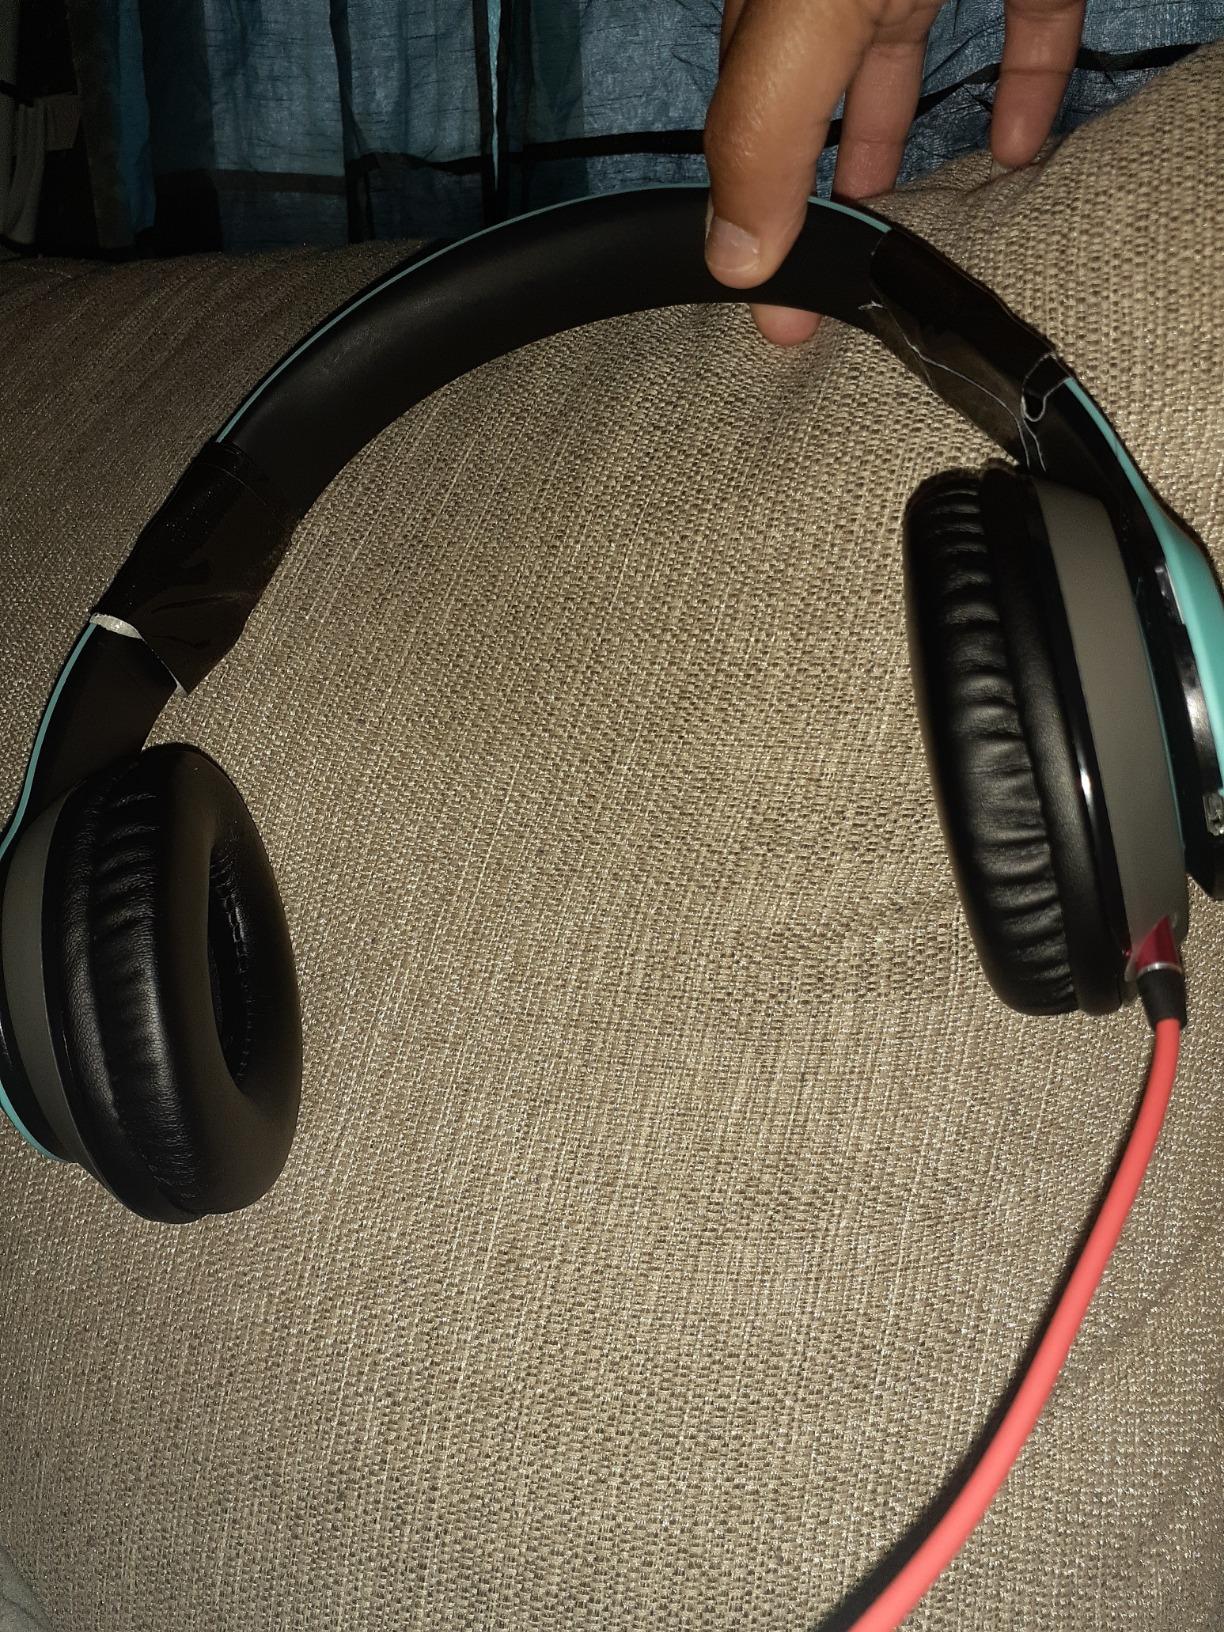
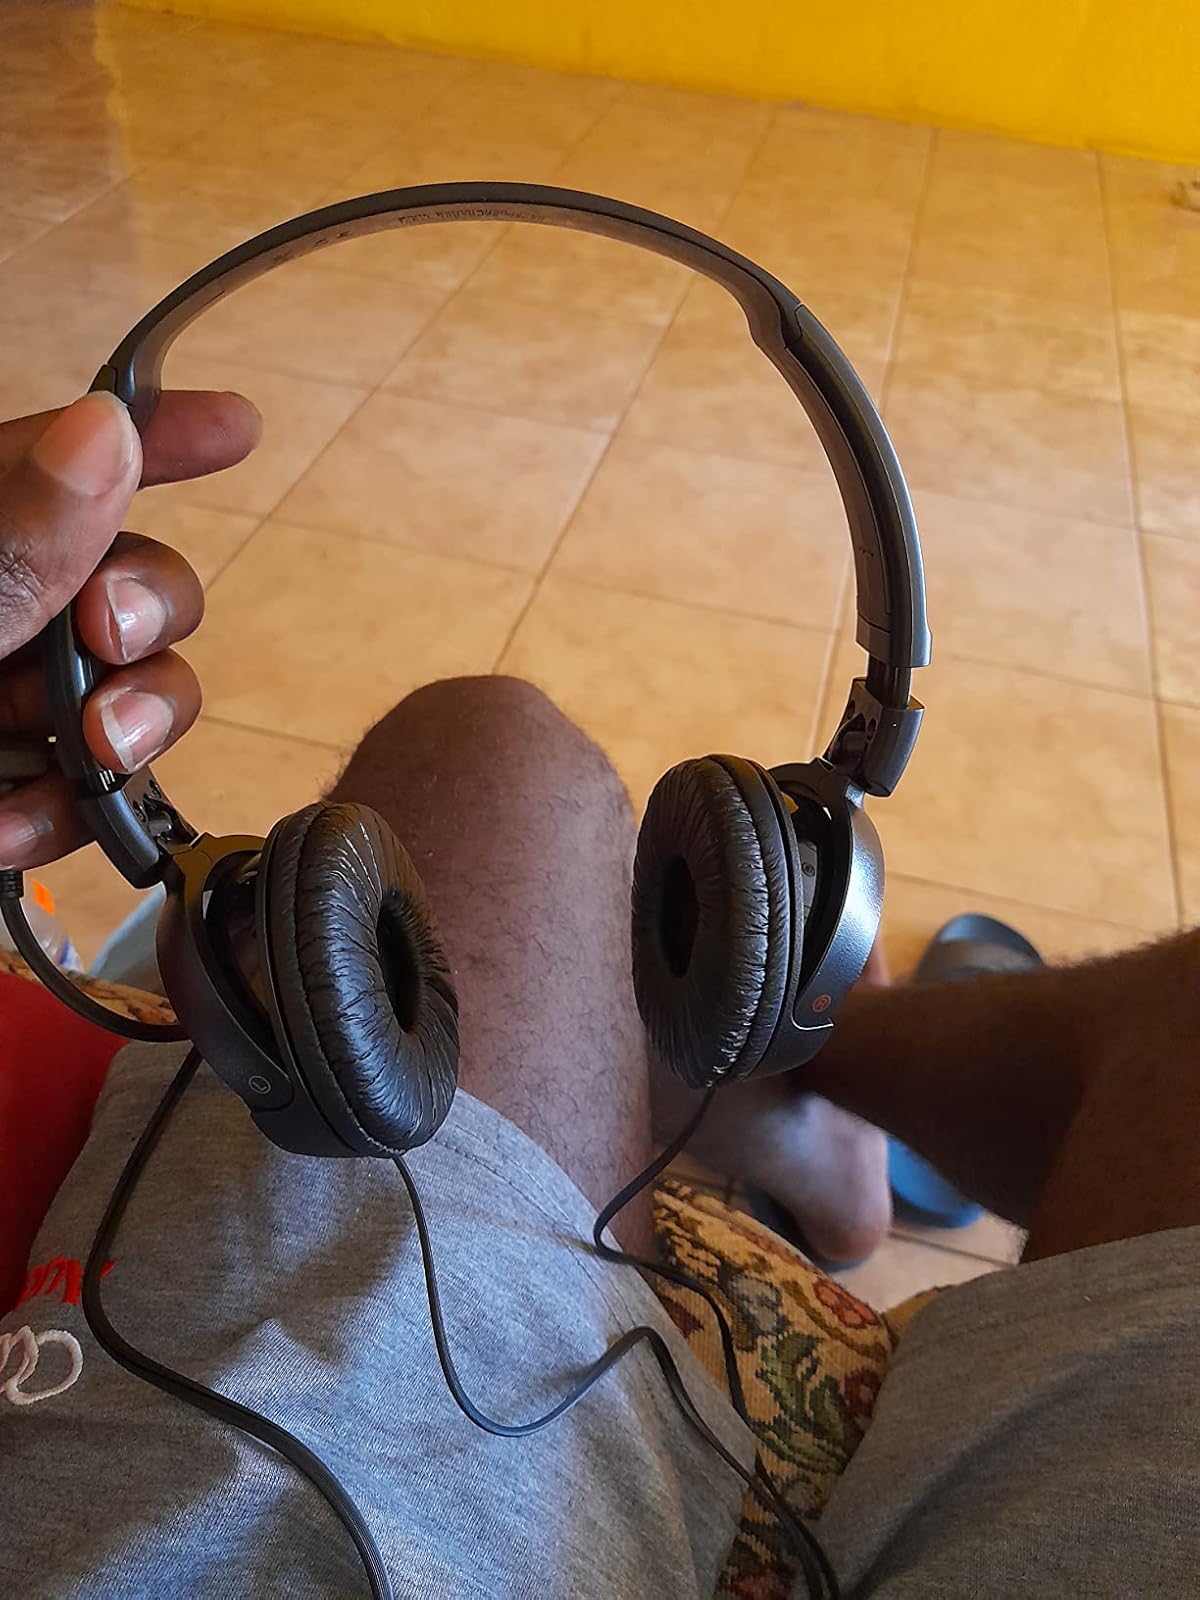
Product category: headphones
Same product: no